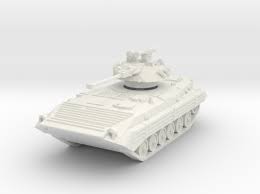
Label: BMP